Killashee Round Tower

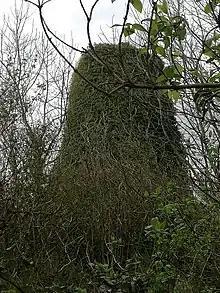
View of the round tower, covered by vegetation

By the 18th century the land was in the hands of the Graydon family, who built a mill, nicknamed "Graydon's Folly", to the north. In 1792 it was visited by Daniel Charles Grose who commissioned an engraving by J. Newton. In the mid-19th century the Moore family owned Killashee and built a large Victorian mansion; this was in 1927 sold to the Holy Union Sisters for a convent and is today a hotel.